1999 NAPA Autocare 500

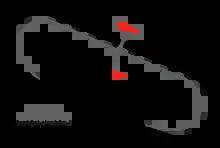
The layout of Martinsville Speedway, the venue where the race was held.

Martinsville Speedway is a NASCAR-owned stock car racing track located in Henry County, in Ridgeway, Virginia, just to the south of Martinsville. At 0.526 miles (0.847 km) in length, it is the shortest track in the NASCAR Cup Series. The track was also one of the first paved oval tracks in NASCAR, being built in 1947 by H. Clay Earles. It is also the only remaining race track that has been on the NASCAR circuit from its beginning in 1948.